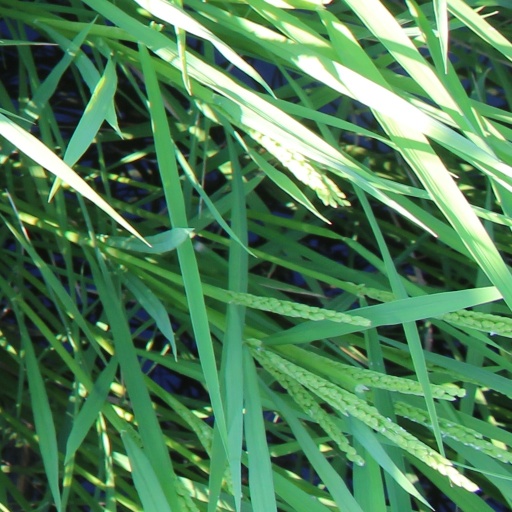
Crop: rice